Geauga County Airport

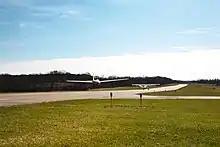
Gliders taking off at Geauga County Airport

Geauga County Airport , is a public use airport in southern Geauga County, Ohio, United States. Owned and operated by Geauga County since 1968, it serves all of Geauga County. The airport is located 40 nautical miles (12 mi, 19 km) east of downtown Cleveland.